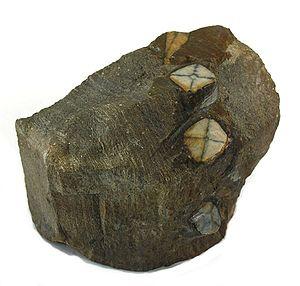
Cette page donne les armoiries de différents membres de la famille de Rohan.